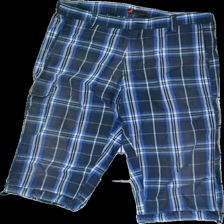
View: front
Type: Shorts
Category: Men
Brand: Dressman
Colors: Blue, White
Material: 60% Cotton 40% Viscose
Pattern: Checkered print
Cut: Regular
Season: All
Stains: Major
Price range: <50
Recommended usage: Export
Description: Washed out